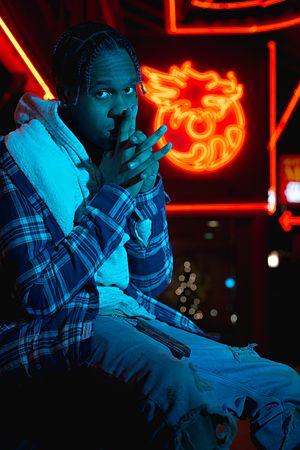
Maestro Harrell est un acteur, danseur et disc-jockey américain.